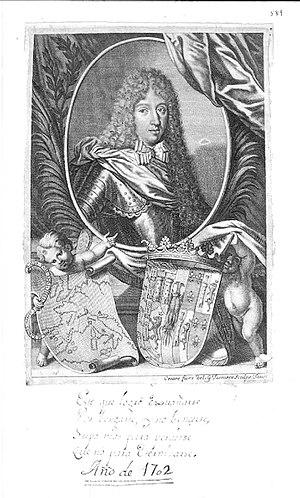
Juan Tomás Enríquez de Cabrera est un homme d'État espagnol du XVIIᵉ siècle.